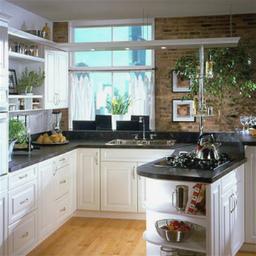
Room type: kitchen